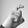
ASL letter: X